List of Christian pilgrimage sites

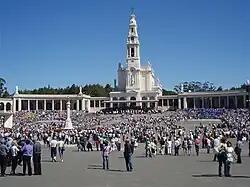
The Sanctuary of Our Lady of Fátima, in Cova da Iria, Fátima, Portugal

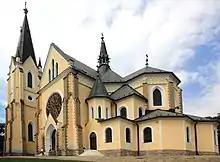
Basilica minor of the Visitation of the Blessed Virgin Mary at Mariánska hora in Levoča, the largest pilgrimage site in Slovakia

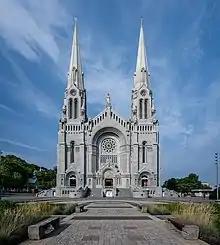
Basilica of Sainte-Anne-de-Beaupré, Quebec

Pilgrimage sites in parts of the world reached by Christianity in the early modern or modern era, including the Americas, Sub-Saharan Africa, and Southeast and East Asia.